A Patriot's History of the United States

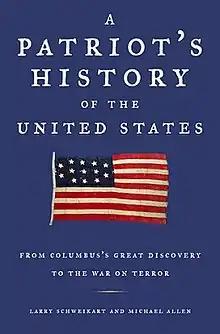
First edition

A Patriot's History of the United States: From Columbus's Great Discovery to the War on Terror is a 2004 nonfiction book (updated in 2014) on American history by Larry Schweikart and Michael Allen. Written from a conservative standpoint, it is a counterpoint to Howard Zinn's "A People's History of the United States" and asserts that the United States is an "overwhelmingly positive" force for good in the world. Schweikart said that he wrote it with Allen because he could not find an American history textbook without "leftist bias".